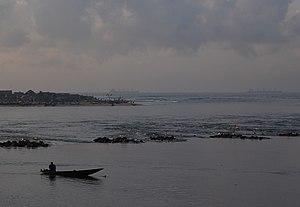
L'Ouémé est un fleuve qui coule au Bénin. Il est le plus important cours d'eau du pays, après le Niger qui pour le Bénin est un fleuve frontière.